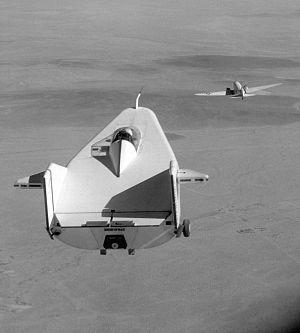
Le M2-F1 était un concept américain d'avion léger non propulsé, destiné à mettre au point et à tester le concept d'avions à corps portant, dépourvus d'ailes et dont la portance est assurée par la forme du fuselage. Cette caractéristique lui donnait un aspect assez proche de celui d'une baignoire volante, surnom qui le suivra d'ailleurs pendant toute sa carrière opérationnelle.